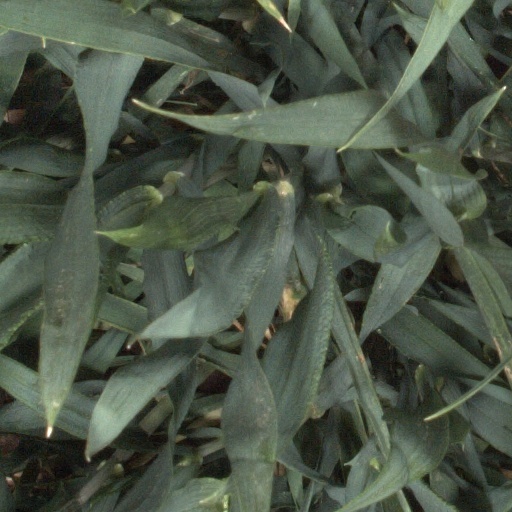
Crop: wheat